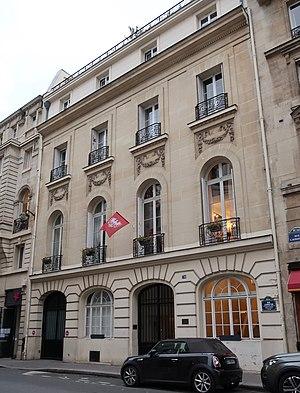
Centre scientifique de l'Académie polonaise des sciences, 74 rue Lauriston (Paris, 16e).
La rue Lauriston est une voie du 16ᵉ arrondissement de Paris.
L’Académie polonaise des sciences est une société savante basée à Varsovie fondée en 1951. Elle est l'une des deux institutions polonaises ayant rang d'académie des sciences, l'autre étant l'Académie polonaise des arts et sciences, créée en 1872 à Cracovie.